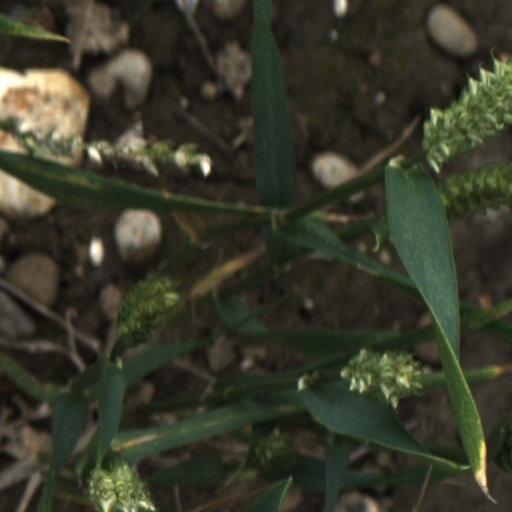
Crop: wheat